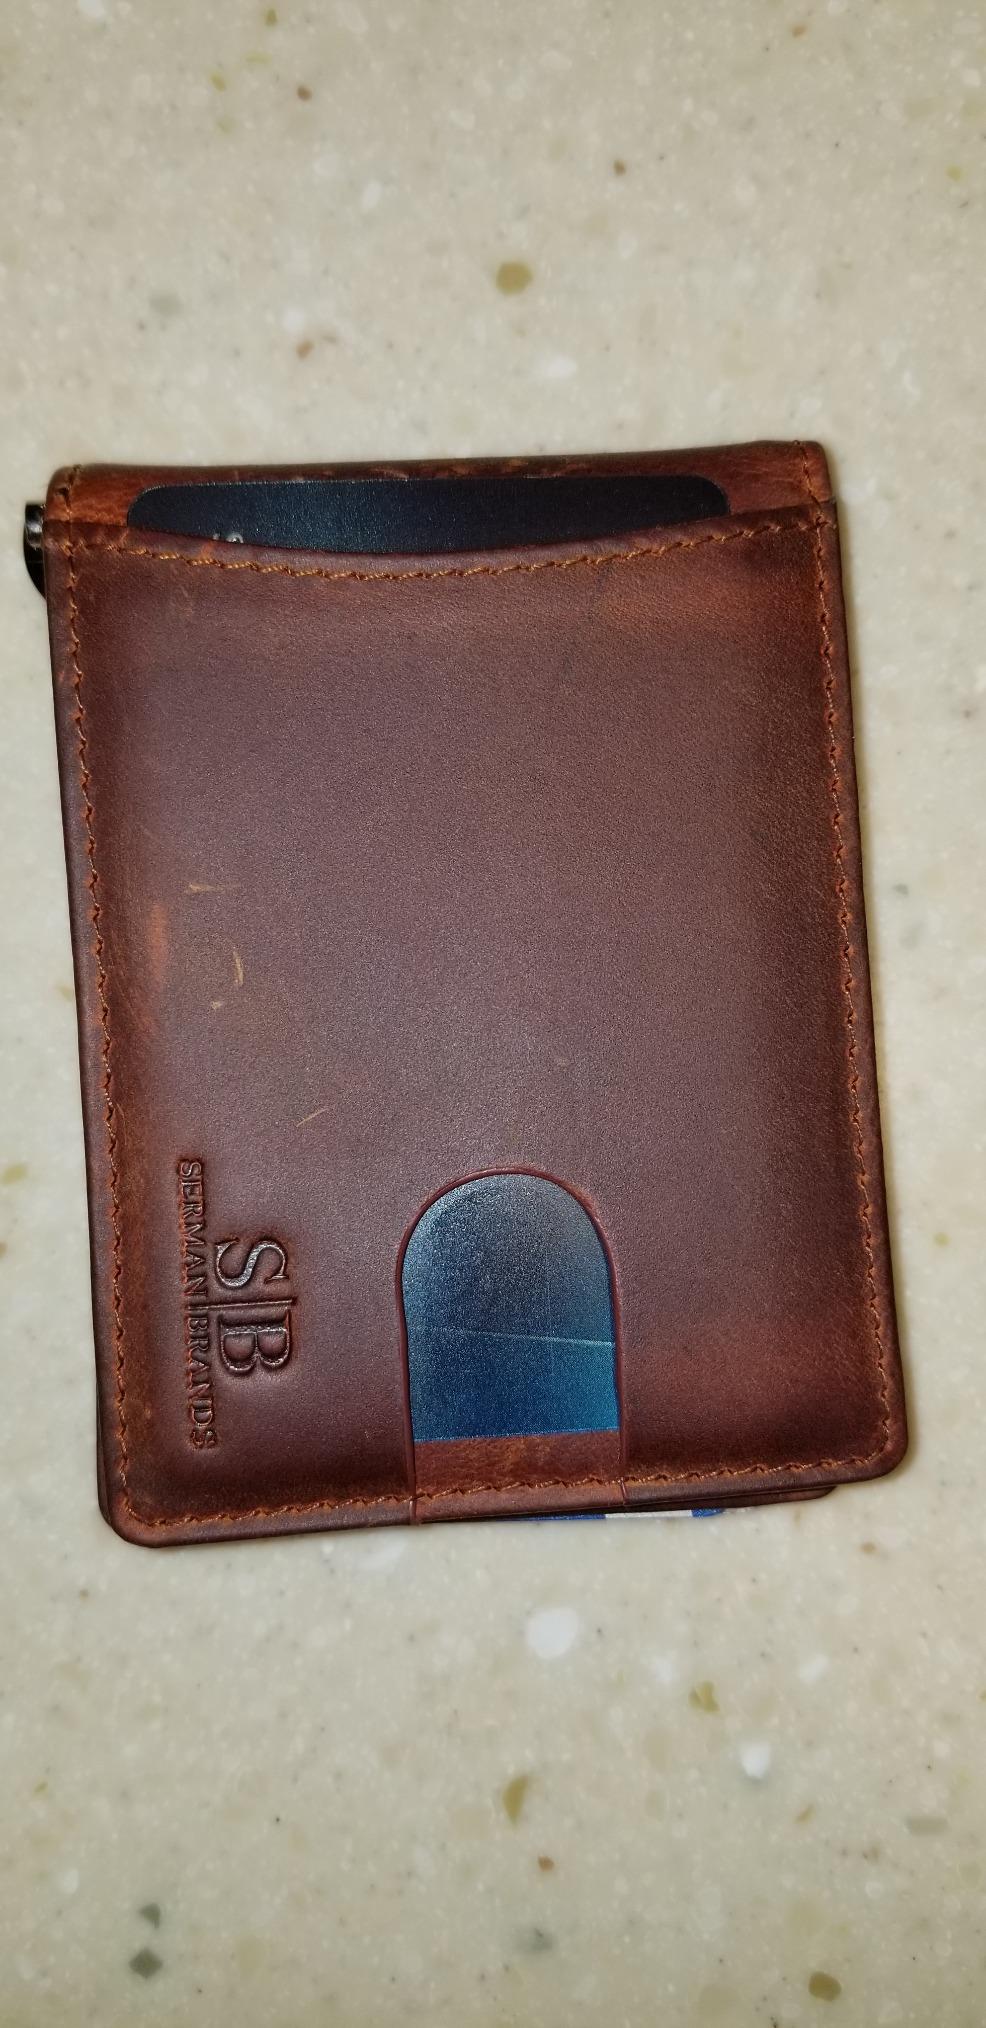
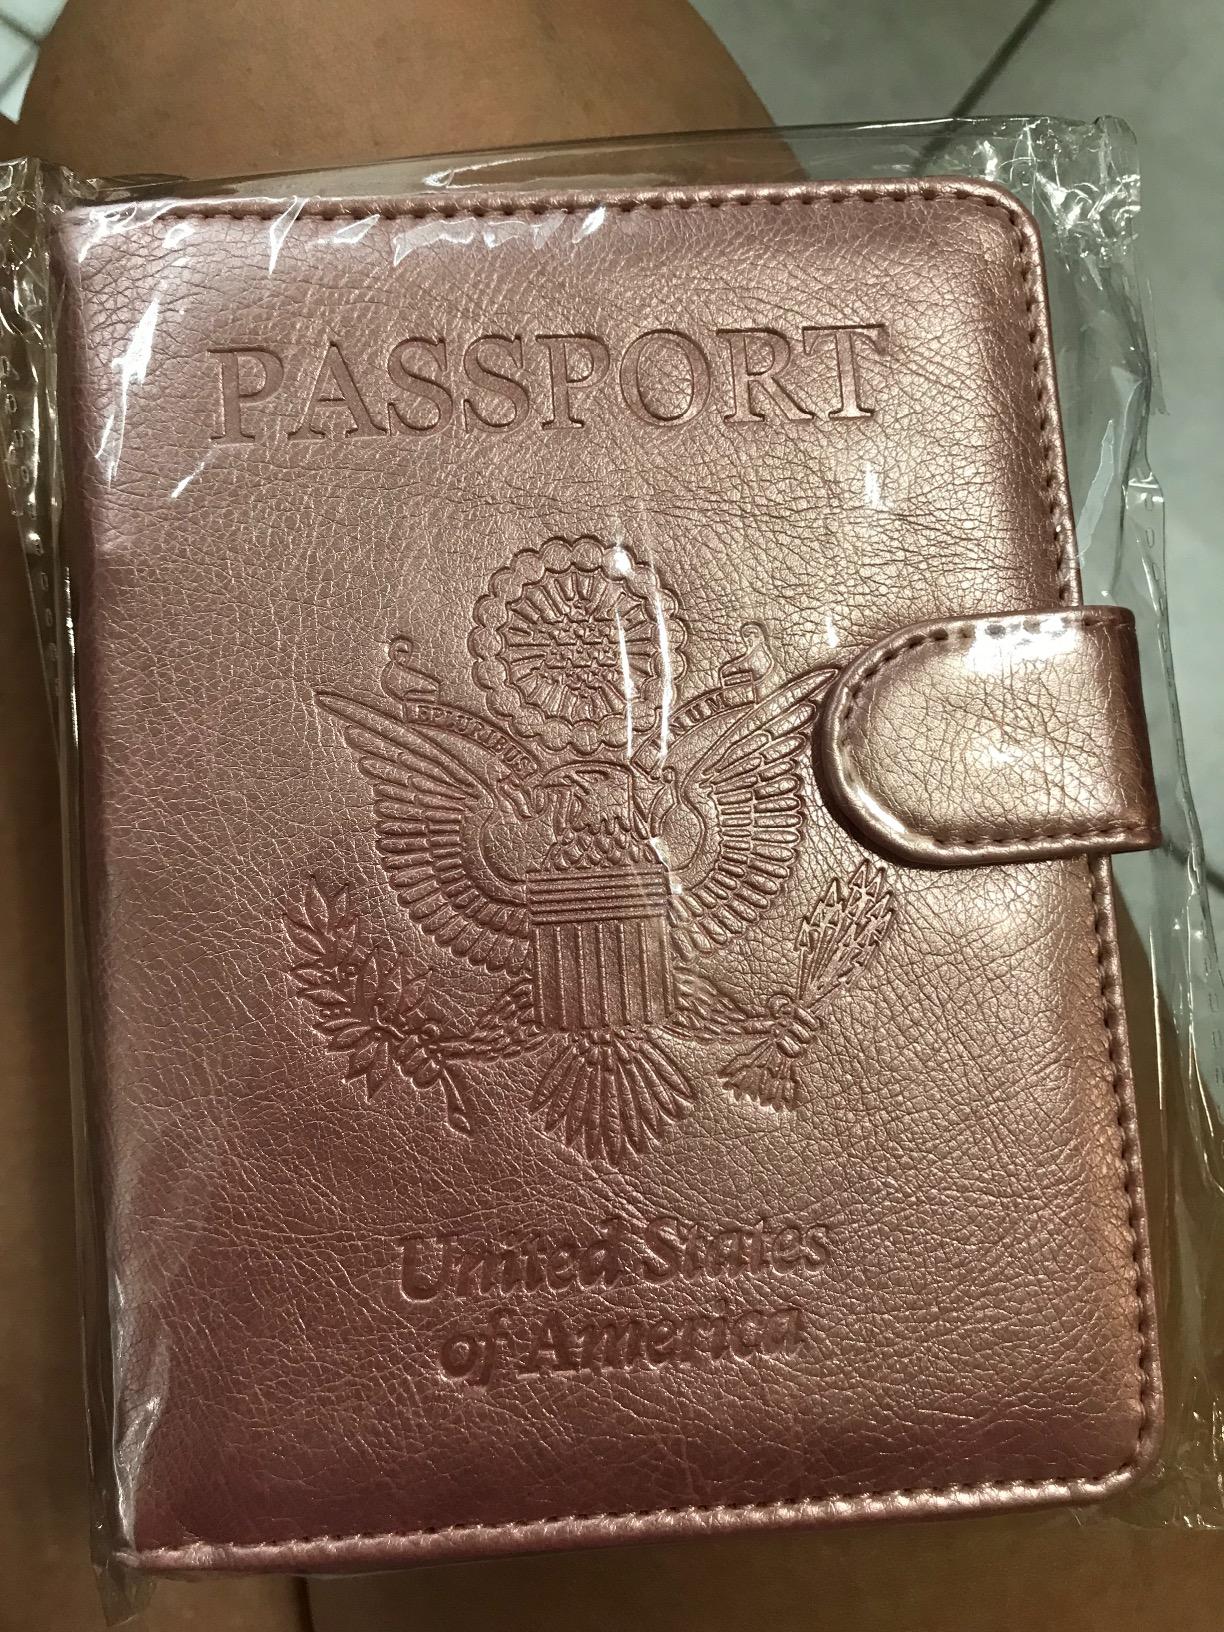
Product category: accessories_wallet
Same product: no